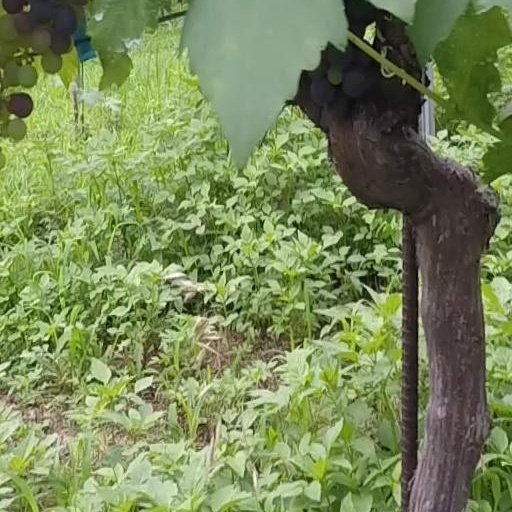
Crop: grape